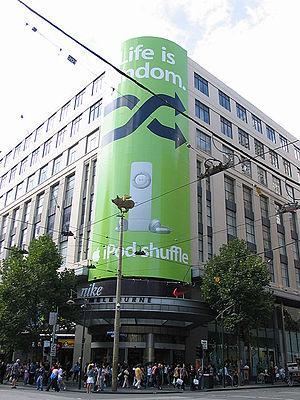
L'iPod shuffle est un baladeur numérique à mémoire flash conçu et commercialisé par Apple de 2005 à 2017. Il s'agit du modèle d'entrée de gamme dans la famille des iPod.